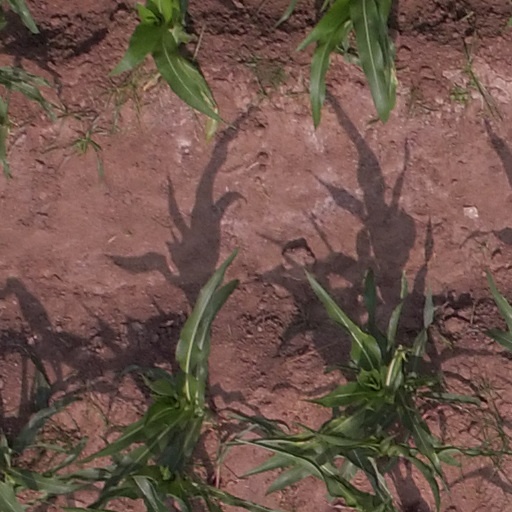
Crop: maize; corn